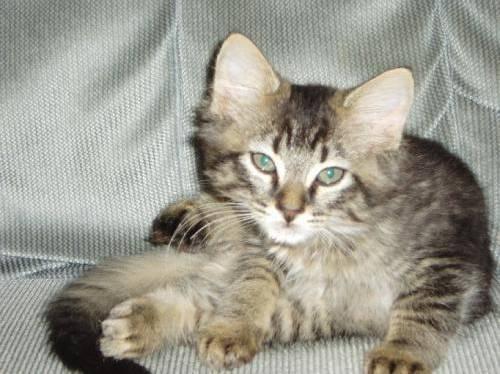
cat